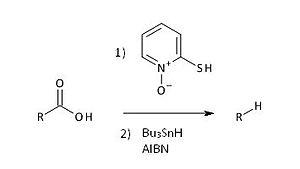
Schéma-bilan de la réaction de décarboxylation de Barton-Motherwell
La réaction de Barton-Motherwell est une séquence réactionnelle permettant d'effectuer sélectivement une réduction d'un acide carboxylique en alcane. Elle fut mise au point par Sir Derek Harold Richard Barton et Willie B. Motherwell. Son mécanisme est similaire à celui de la réaction de déoxygénation de Barton-McCombie.